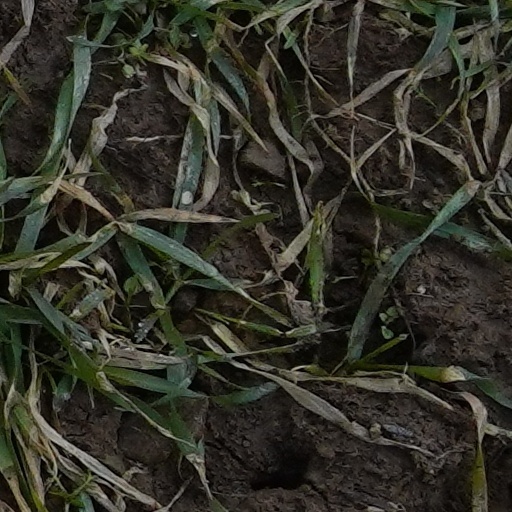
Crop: wheat